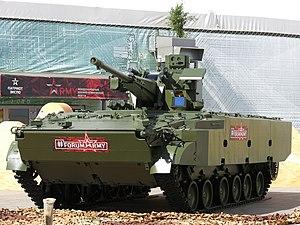
Système 2S38 sur la base BMP-3 présenté lors du forum Armée 2018